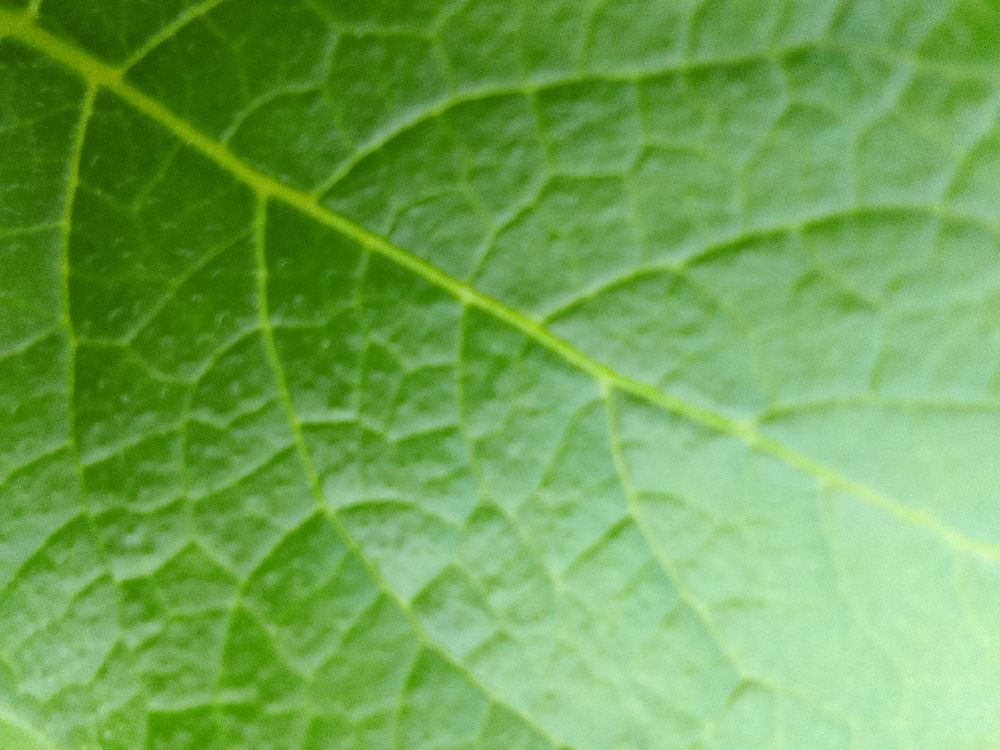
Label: Healthy